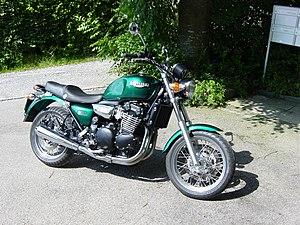
La Legend TT est un modèle de moto construit par la firme britannique Triumph.